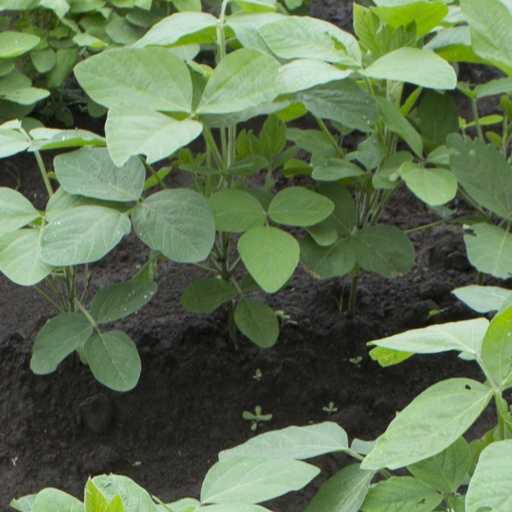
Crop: soybean